Luxembourg at the 2012 Summer Olympics

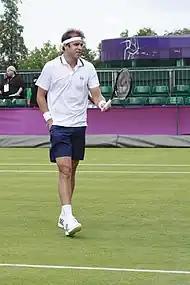
Gilles Müller in men's tennis singles.

Gilles Müller, aged 28, was the sole representative of Luxembourg in the tennis. The 2012 Summer Olympics were his first games.